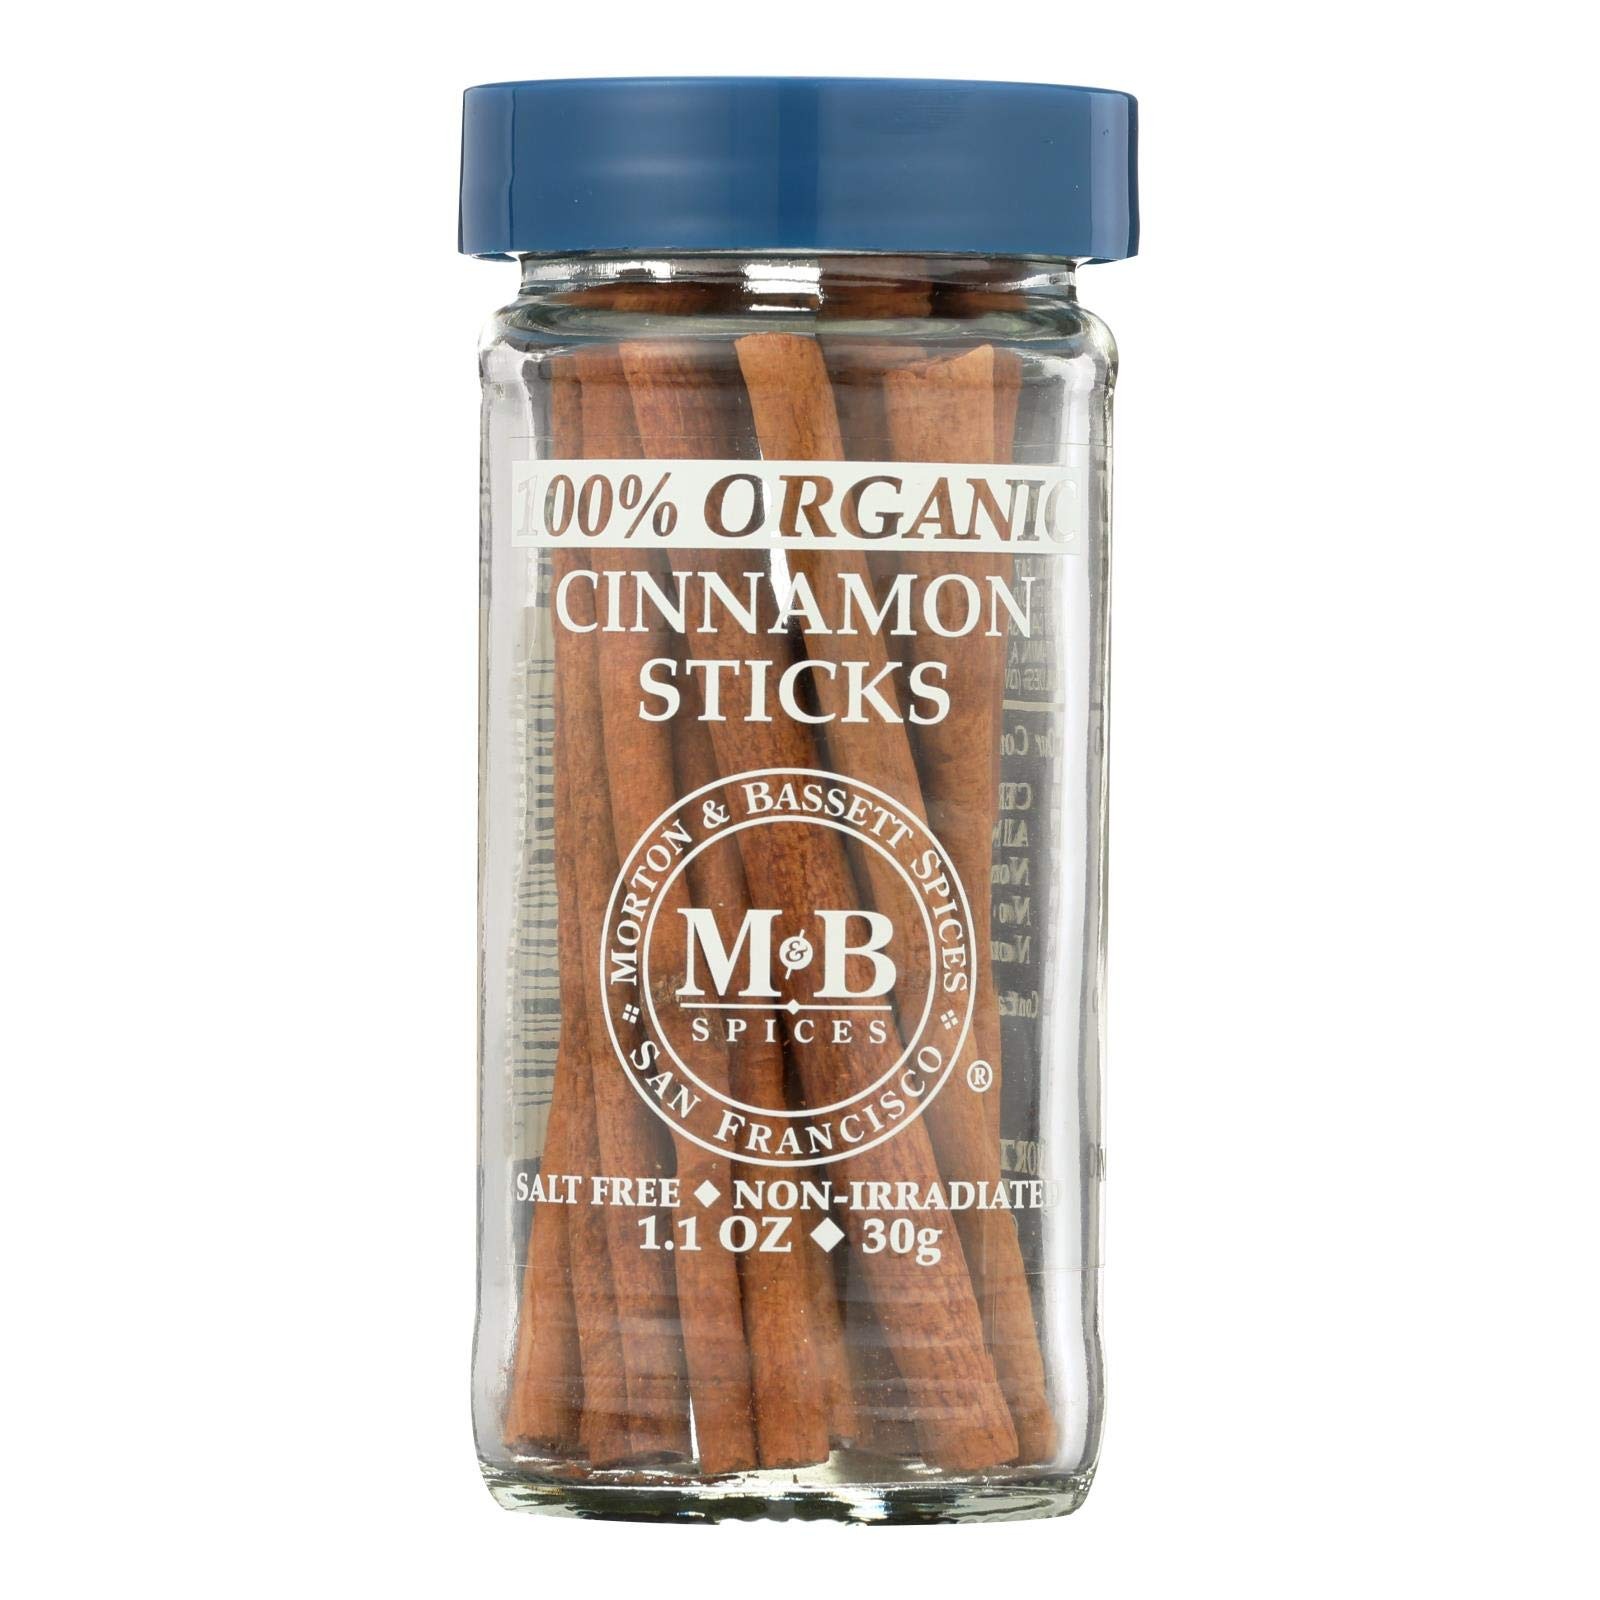
Item Name: Morton & Bassett Cinnamon Stix Organic, 1.1 Oz
Bullet Point: This product is made up of natural ingredient
Value: 1.1
Unit: lb

Price: 15